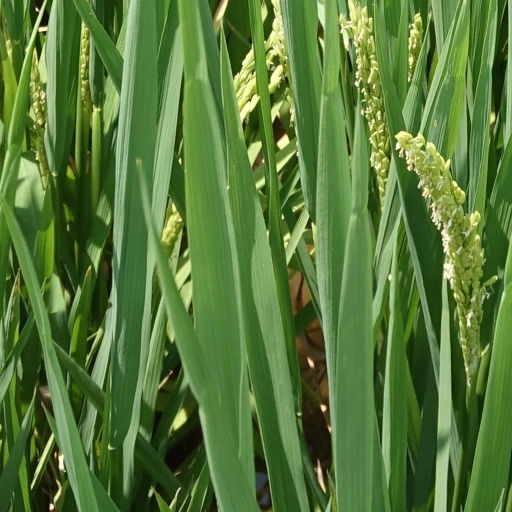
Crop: rice